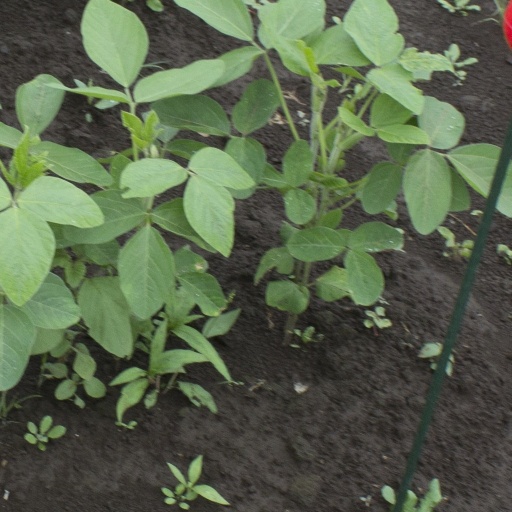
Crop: soybean